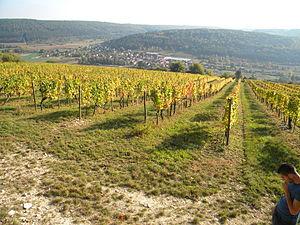
Meuilley du coteau de Myon
Meuilley est une commune française située dans le département de la Côte-d'Or, en région Bourgogne-Franche-Comté.